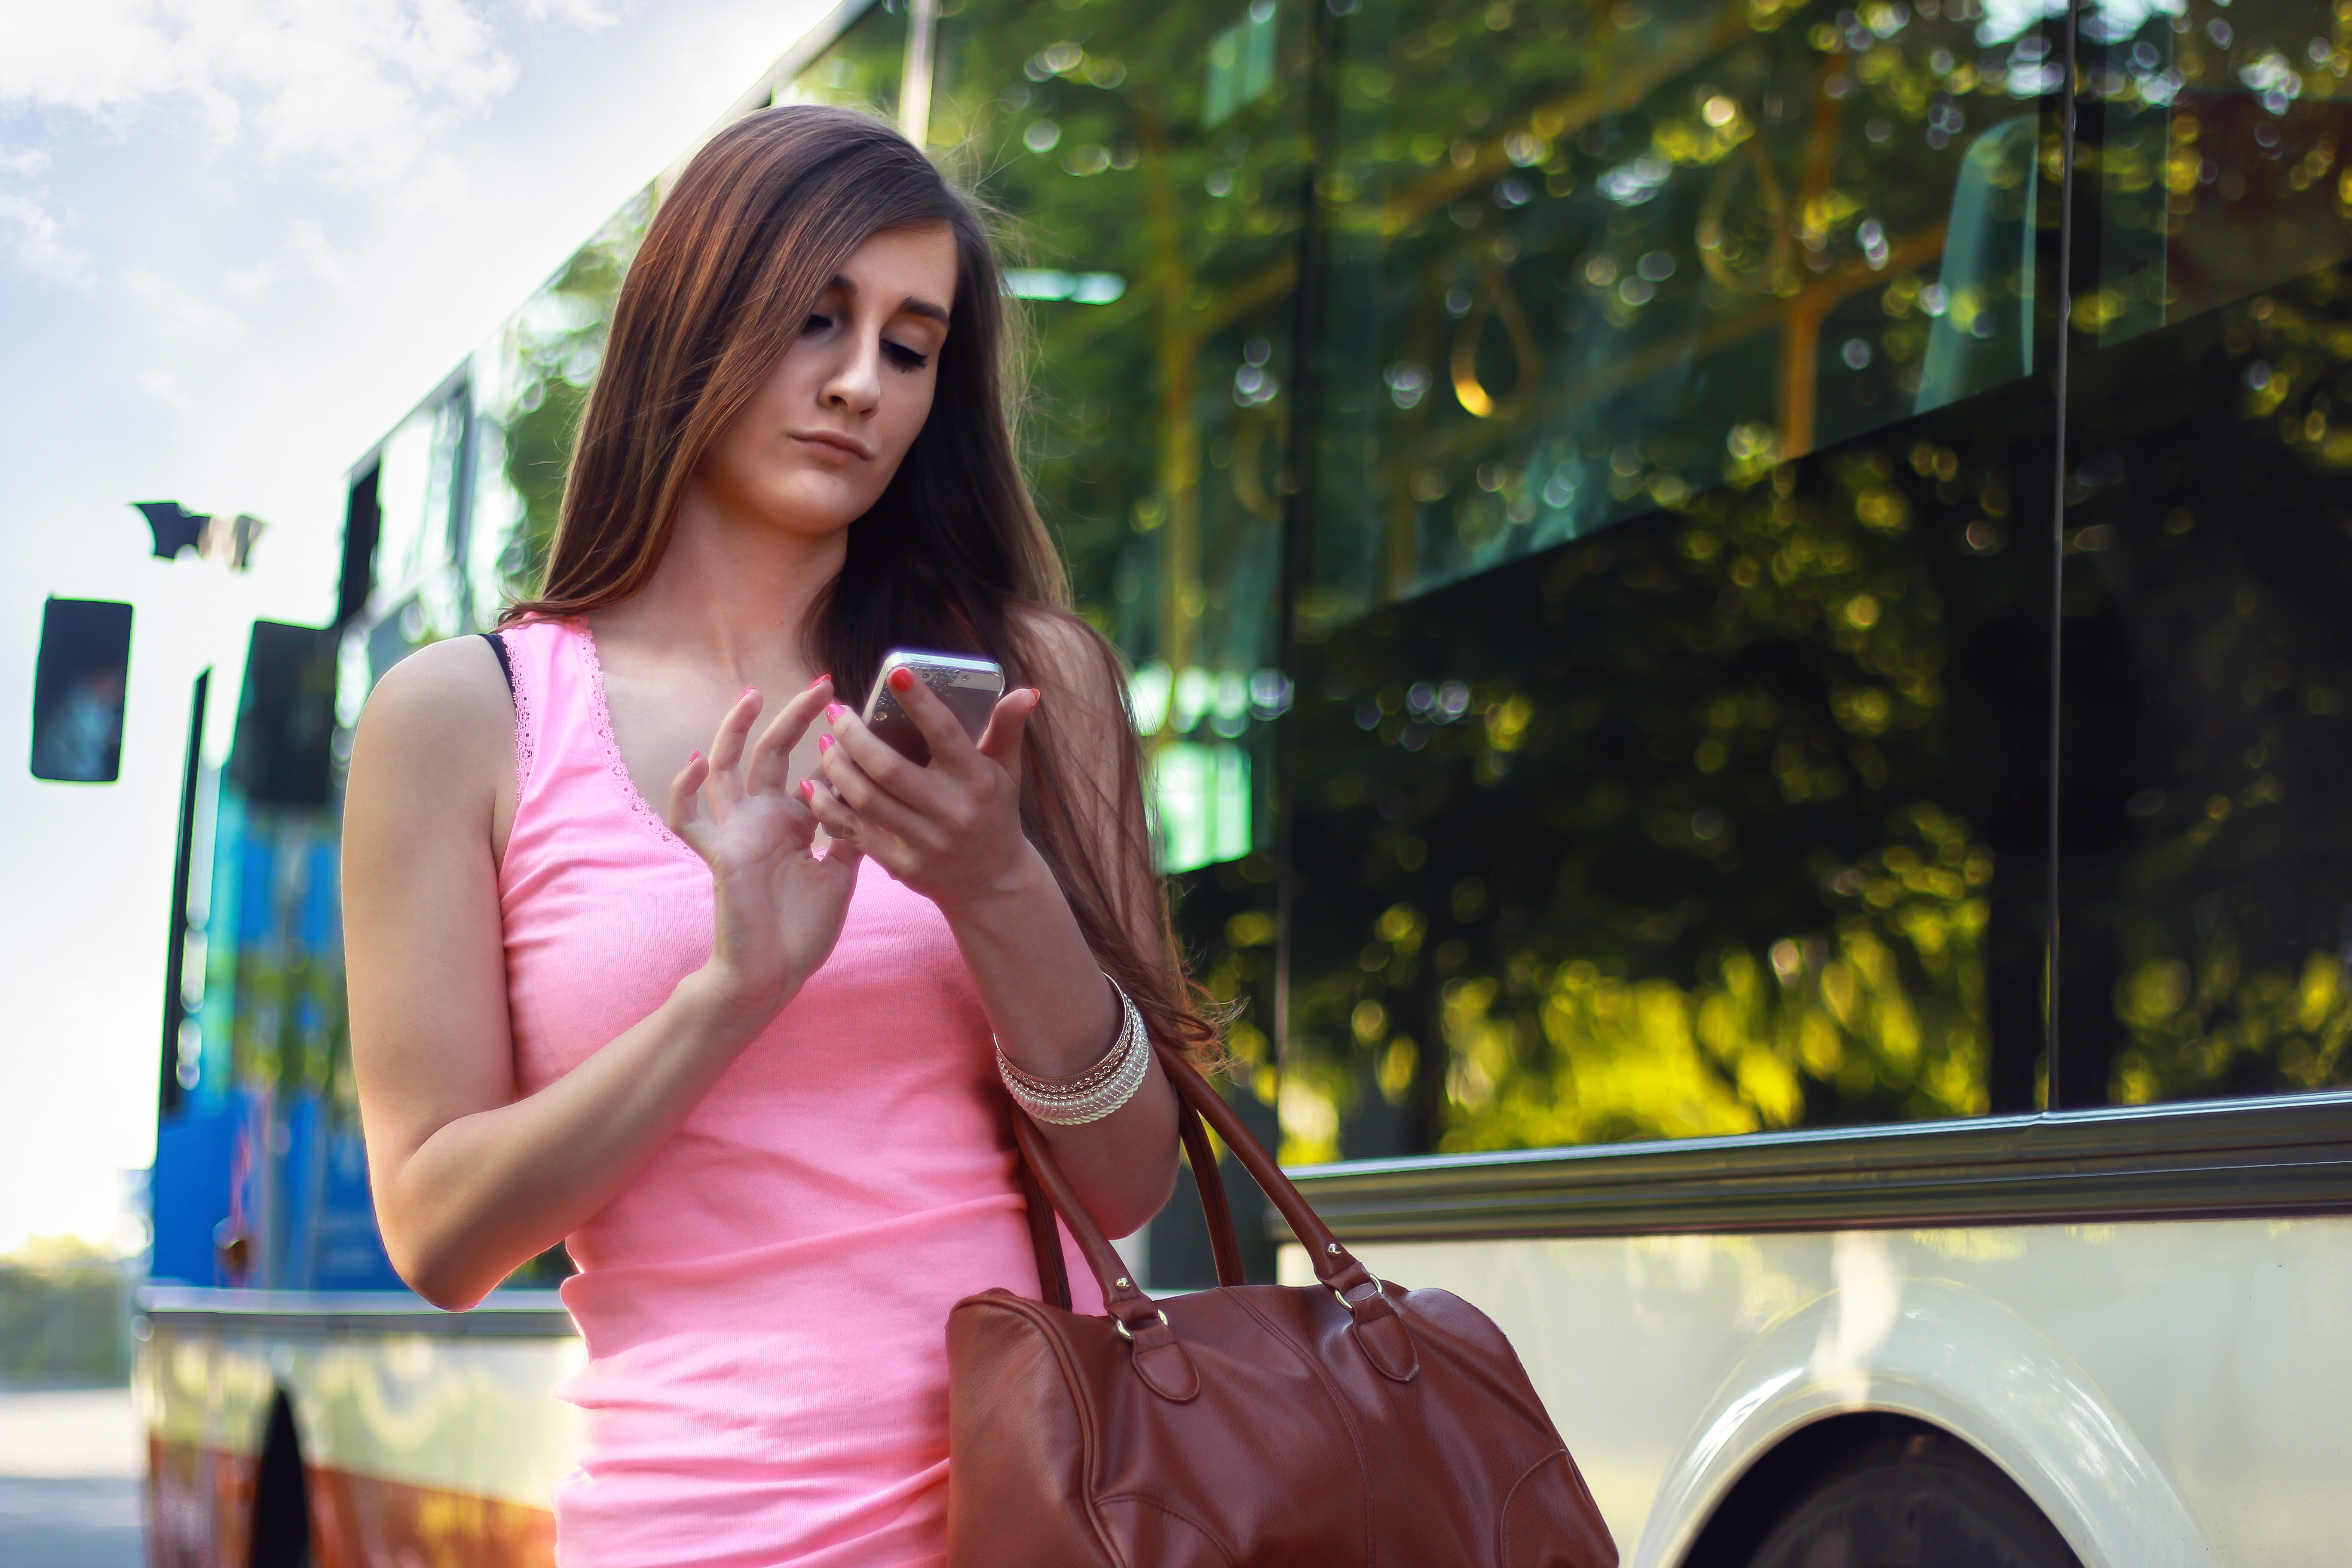
iphone, smartphone, mobile, pedestrian, person, people, girl, woman, technology, photography, travel, female, brunette, model, young, journey, phone, color, traveler, communication, fashion, lady, pink, cell phone, long hair, bus, women, purse, texting, photograph, beauty, beautiful, blond, tank top, chatting, photo shoot